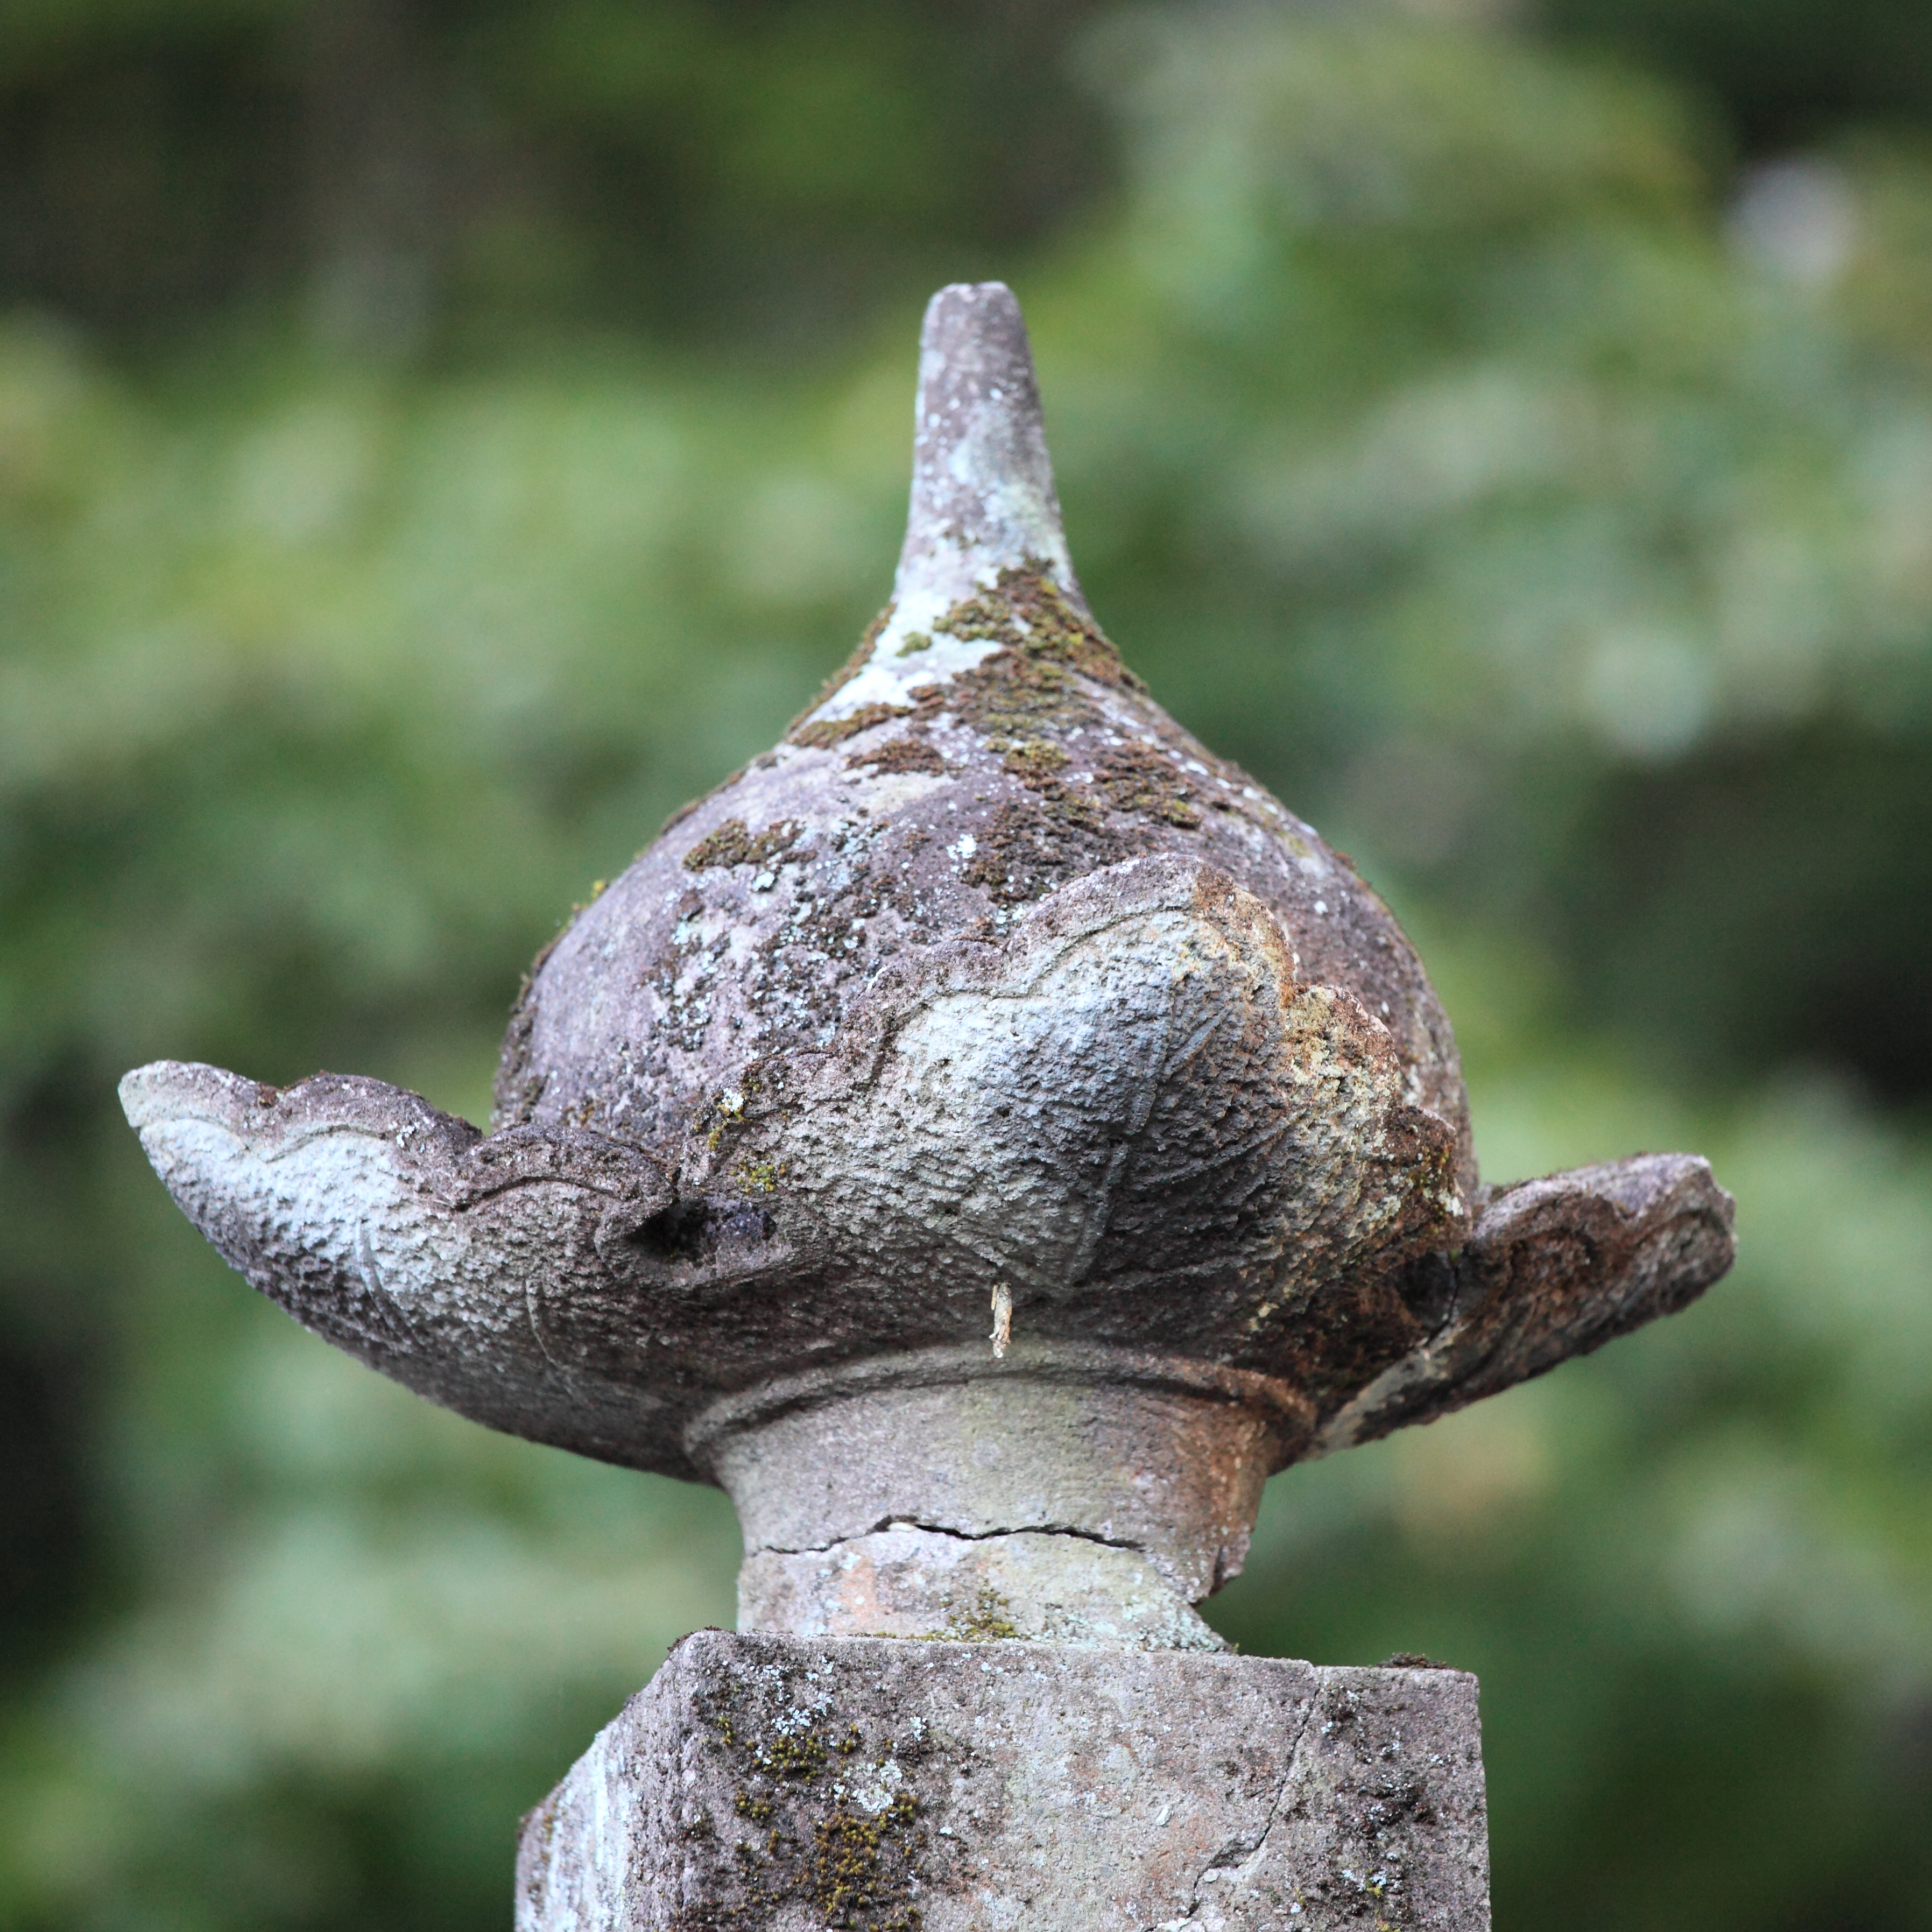
leaf, flower, statue, close up, sculpture, shrine, gunma, maebashi, akagijinja, macro photography